Mahima Dharma

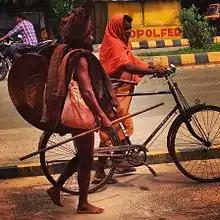
A Mahima Alekha monk walking on a Bhubaneswar road

The founder of Mahima Dharma was Mahima Swami, or Mahima Gosain as he was also called. The first known report of Mahima Swami's existence was in 1867 in the newspaper "Utkala Deepika" in Orissa.